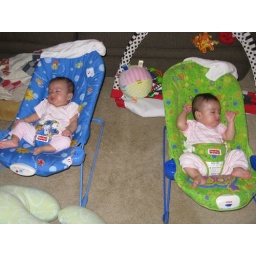
the girls fell asleep in their bouncy chairs